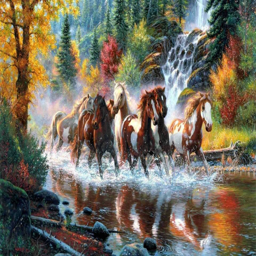
a herd of horses running tough a river